Sunnyside League Football Club

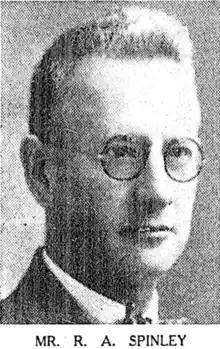
Robert Arthur Spinley, club auditor in 1920

The following officers were elected:- Patron, the Mayor of Devonport, Mr. Horace Stephen Waterlow King; vice patrons, Messrs C. Court and W. Arnold; president, Mr. J. Henderson; vice-presidents, all the vice-presidents of both the defunct clubs; treasurer, Mr. G. Stewart; club captain, Mr. Sydney Wynyard; delegate to the Auckland Rugby League, Mr. William O'Shaughnessy; delegate to the Junior Advisory Board. Mr. D.T. Young; auditor, Mr. Robert Arthur Spinley; committee, Messrs’ C. Stone, George Seagar, Gordon Spraggon, C. Davis, J. Percival, H. Mann, W.A. Fowler, Stan Walters, G. Carnahan; secretary Mr. William O’Shaughnessy; assistant secretary; Mr. C.H. Bowyer. It was decided that the colours of the club should be green and white broad bands.